Australian Aboriginal cricket team in England in 1868

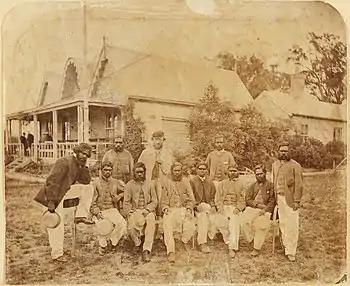
The Aboriginal cricket team pictured with their captain and coach Tom Wills at the Melbourne Cricket Ground, December 1866

In May to October 1868, a cricket team composed of Aboriginal Australians toured England, becoming the first organised group of Australian sportspeople to travel overseas. It would be another ten years before an Australian cricket team classed as representative left the country.